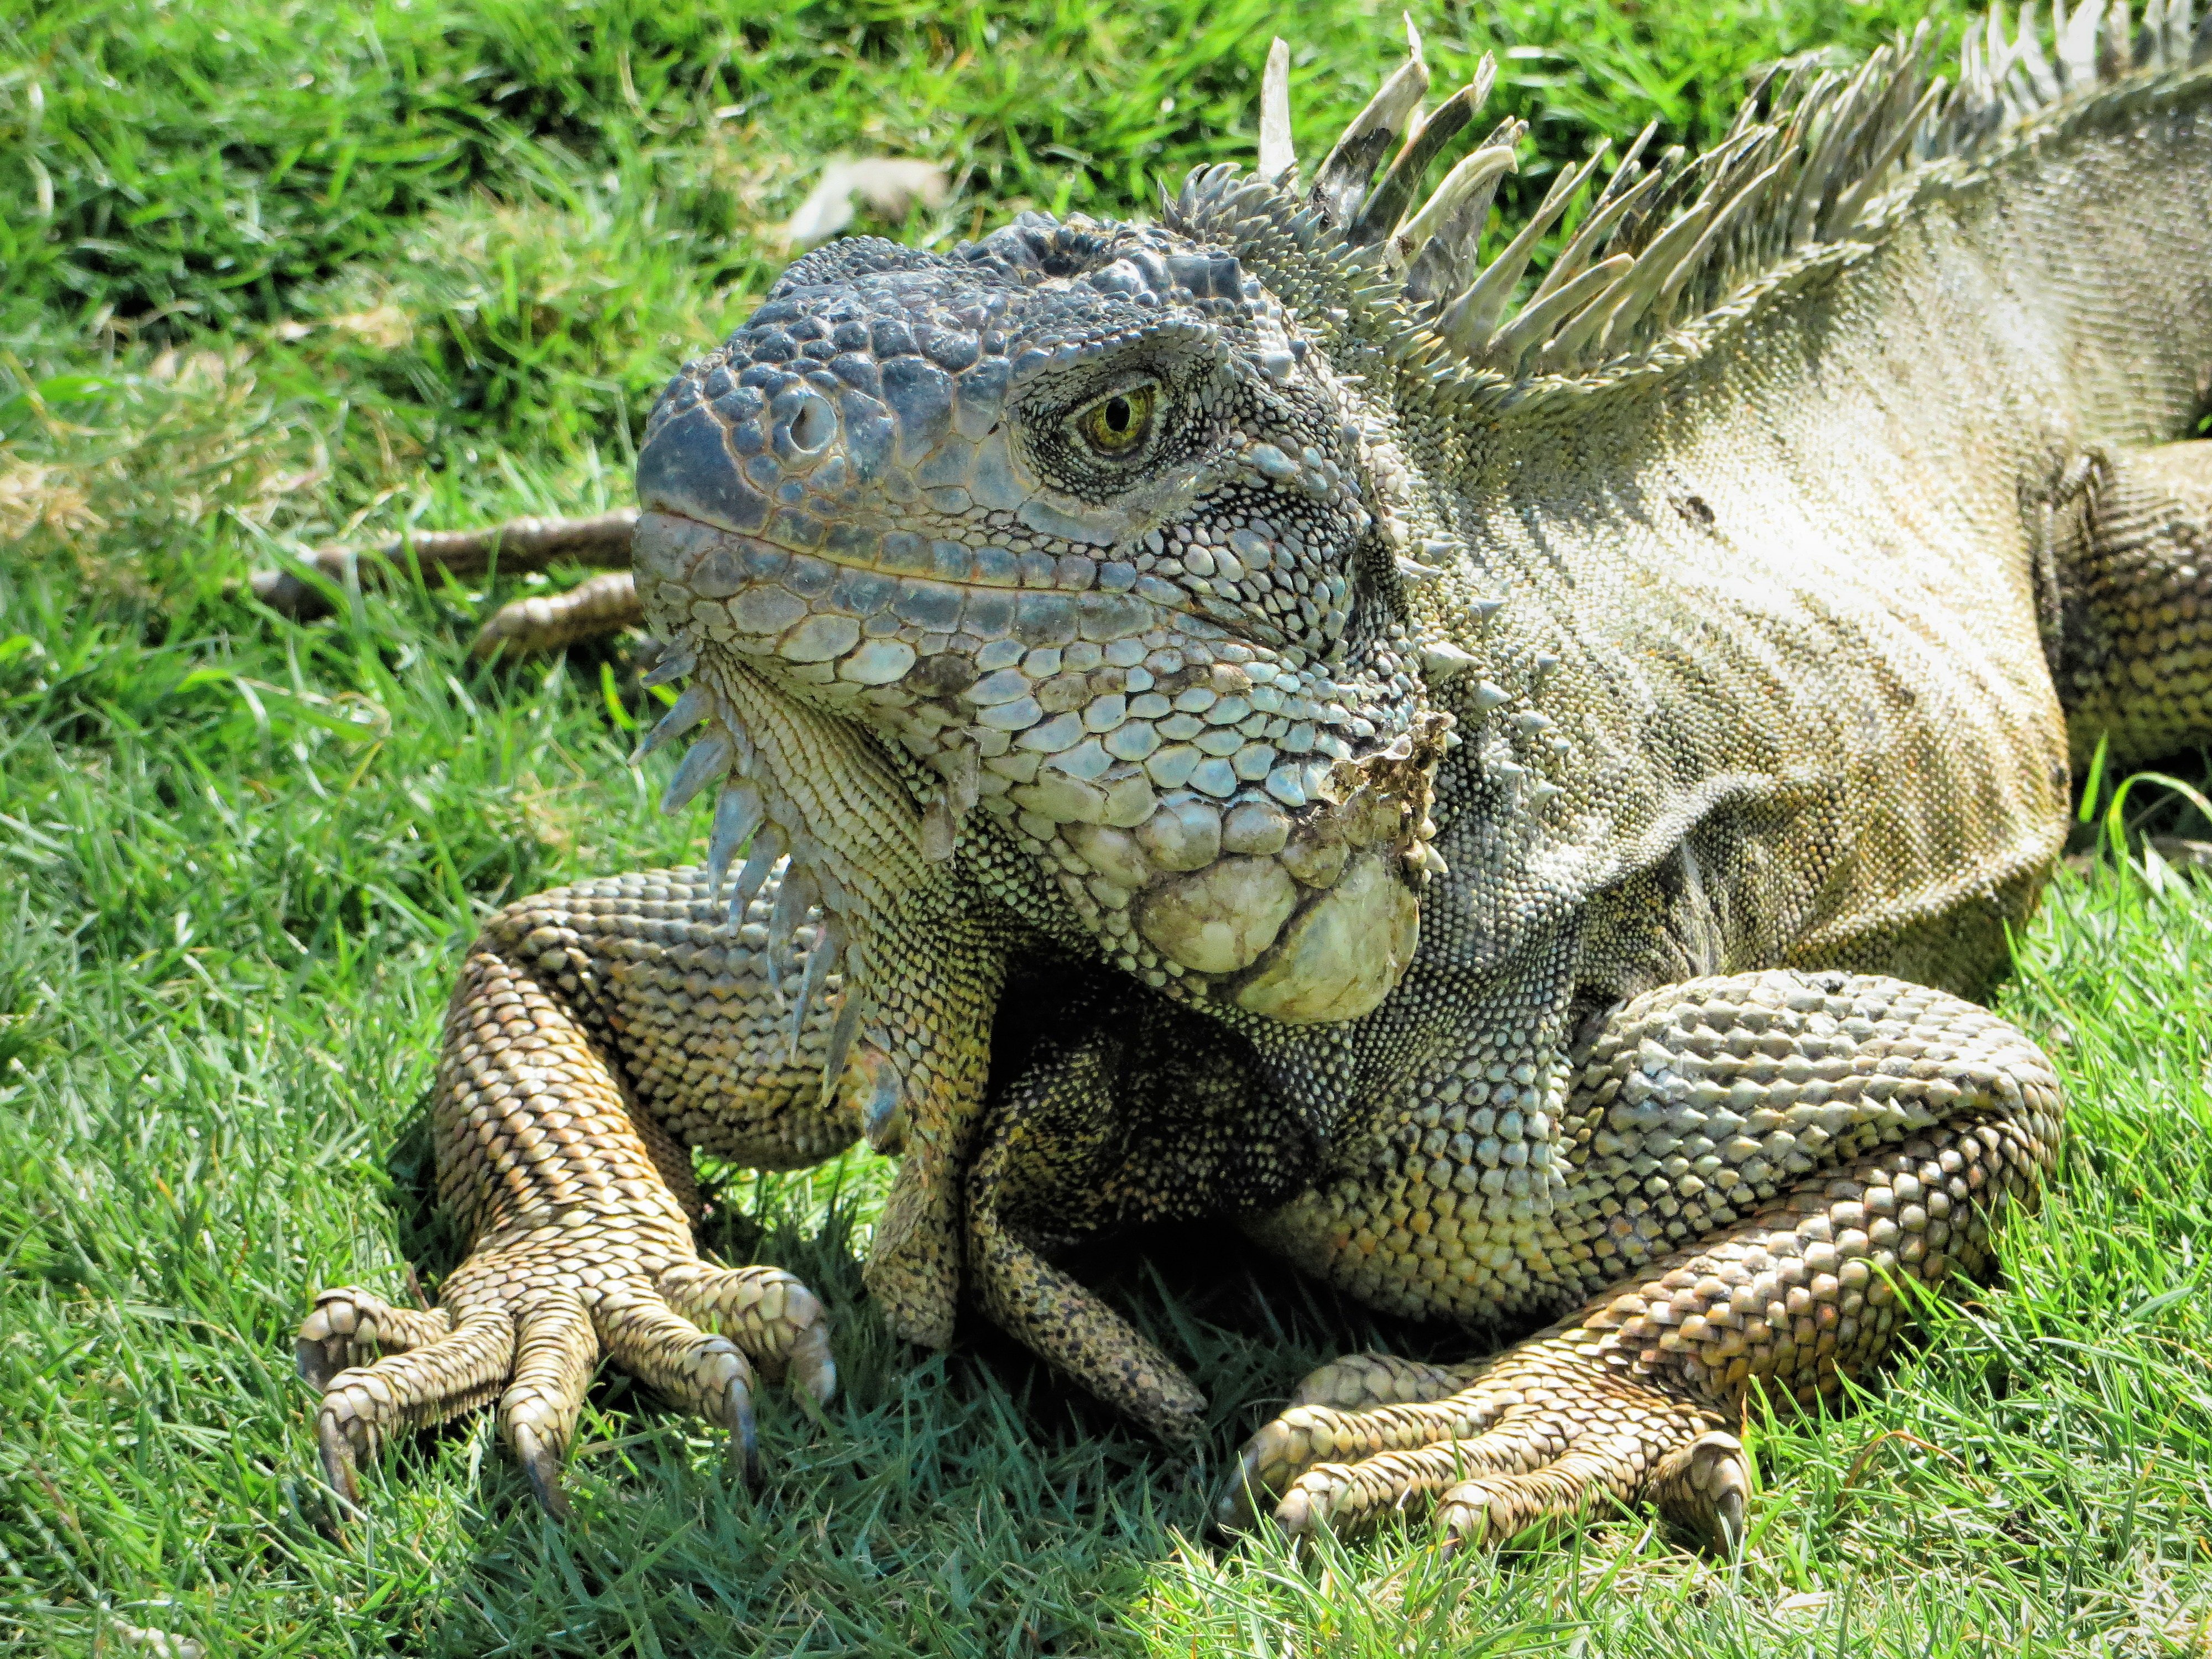
wildlife, reptile, iguana, fauna, lizard, vertebrate, iguania, ecuador, agamidae, historical park, american alligator, scaled reptile, lacertidae, guyayaquil